University of Ottawa Faculty of Medicine

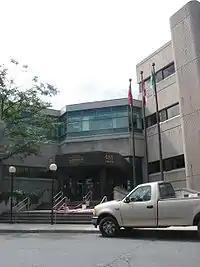
Entrance at 451 Smyth Rd. (Roger-Guindon Hall)

The Faculty of Medicine ("French: Faculté de médecine)" at the University of Ottawa is a bilingual medical school in Ottawa, Ontario, Canada founded in 1945. It is located at a campus centred on Roger-Guindon Hall in the east end of Ottawa and is attached to the Ottawa Hospital's General Campus. The Health Sciences Complex is separate from the downtown University of Ottawa campus.